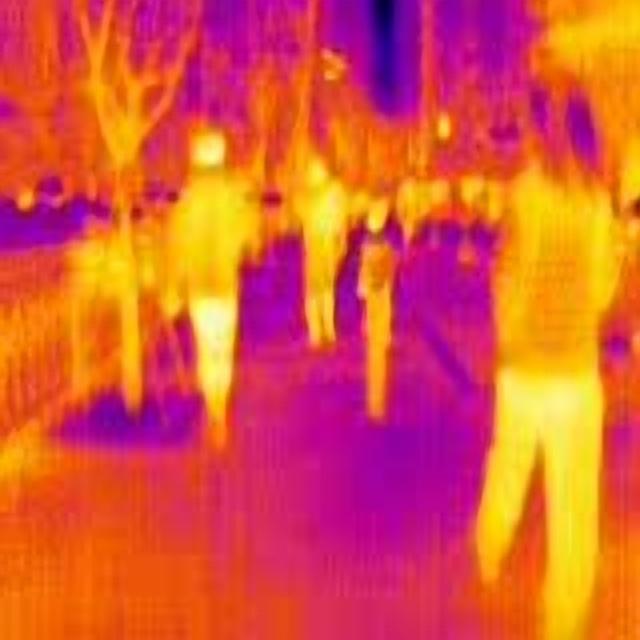
Detected objects:
label: person
label: person
label: person
label: person